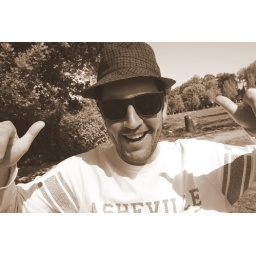
Me in the park with the duchstyle glasses and hat